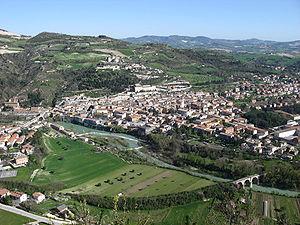
Fossombrone est une commune italienne d'environ 9 280 habitants, située dans la province de Pesaro et Urbino, dans la région Marches, en Italie centrale